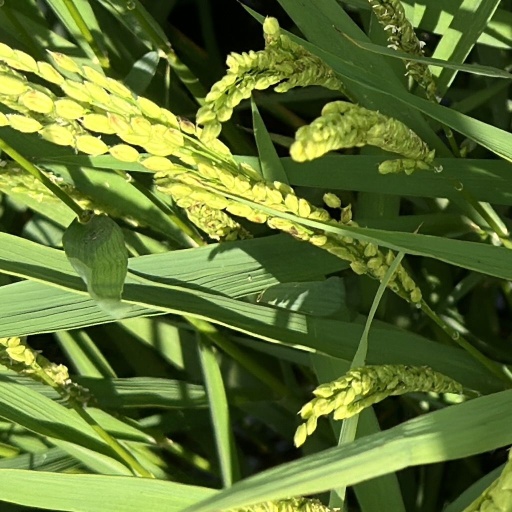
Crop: rice